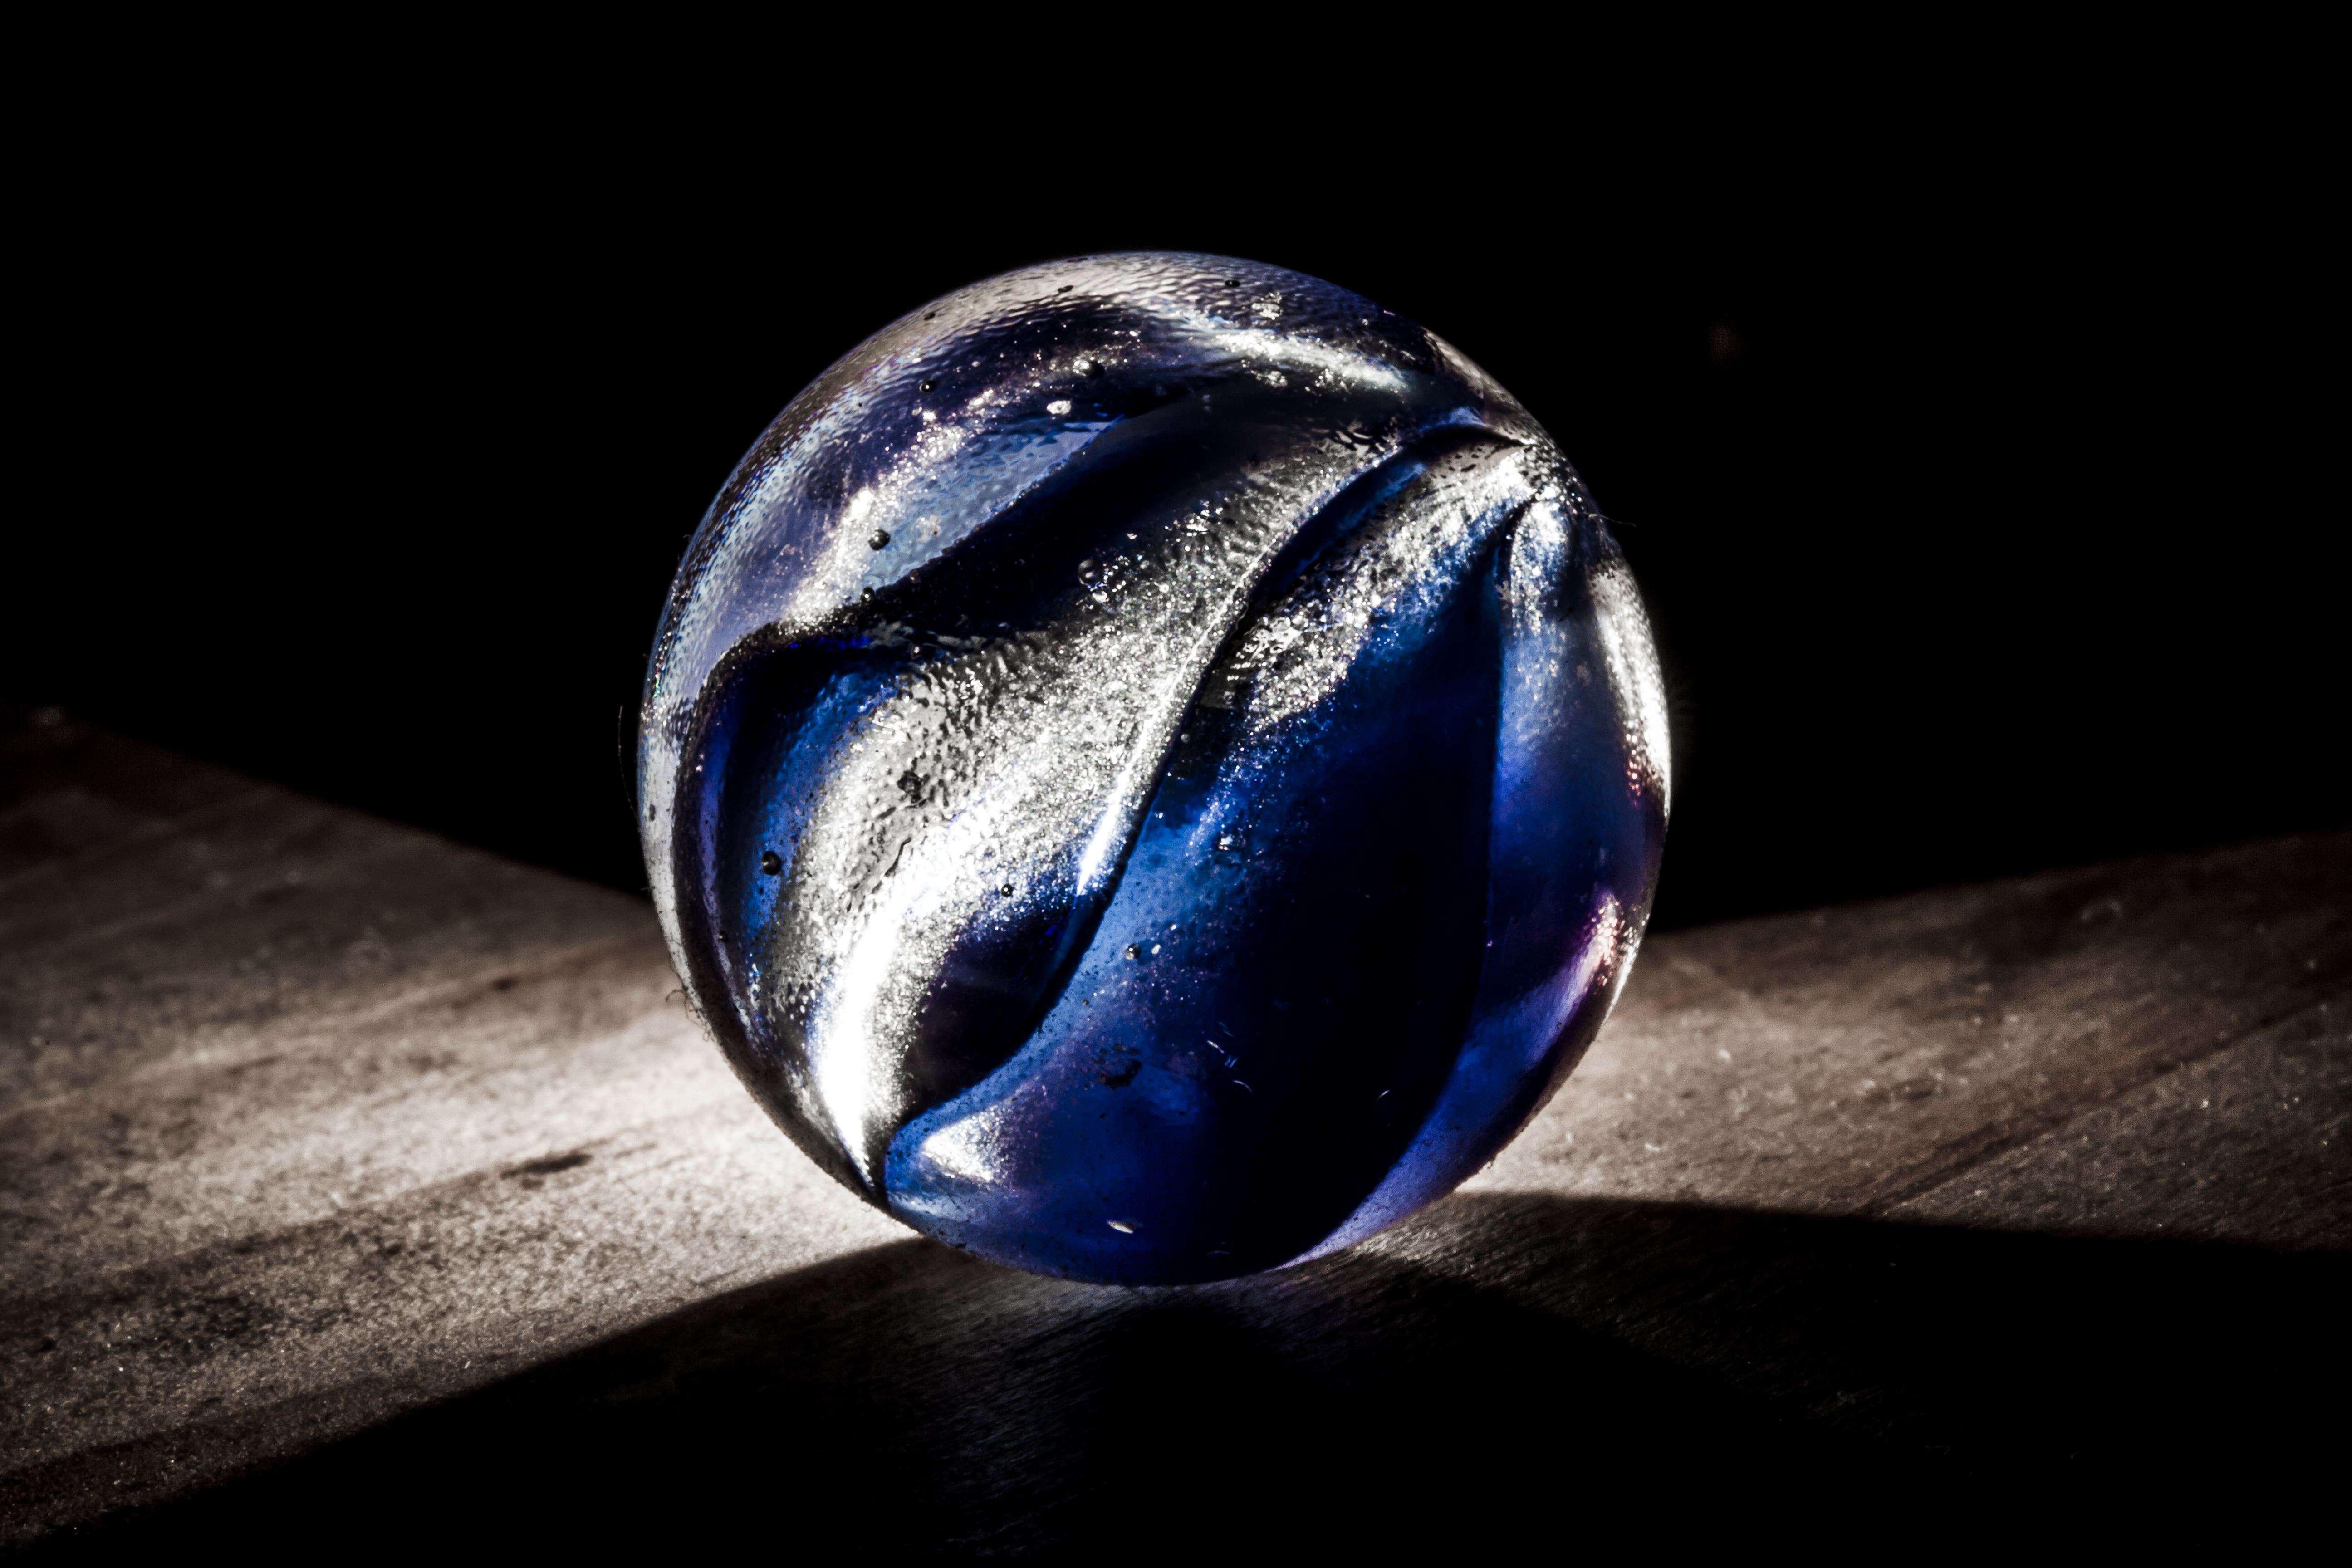
light, glass, reflection, color, darkness, blue, black, circle, close up, uk, art, earth, ball, sphere, planet, shape, peterborough, macro photography, astronomical object, computer wallpaper